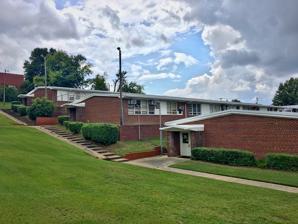
Building: Florence C. Benson Elementary School
Country: United States of America
Year built: 1955
United States historic place Florence C. Benson Elementary School U.S. National Register of Historic Places Show map of South Carolina Show map of the United States Location 226 Bull St. Columbia, South Carolina Coordinates 33°59′25″N 81°1′21″W / 33.99028°N 81.02250°W / 33.99028; -81.02250 Area less than one acre Built 1953 ( 1953 ) -1955 Architect Urquhart, James B. Architectural style Modern Movement MPS Historic Resources of Segregation in Columbia, South Carolina, 1880-1960 and Equalization Schools in South Carolina, 1951-1960 NRHP reference No. 09000819 Added to NRHP October 7, 2009 Florence C. Benson Elementary School , also known as Wheeler Hill School and the Benson Building, is a historic school building for African-American students located at Columbia, South Carolina . It was built in 1953–1955 in Wheeler Hill, a segregated African-American neighborhood , as an "equalization school." The one-story, three-finger plan school, is built of concrete block with a red brick veneer and reflects influences of the Modern and International styles . The school housed 18 classrooms. The school closed in 1975. It was added to the National Register of Historic Places in 2009. References